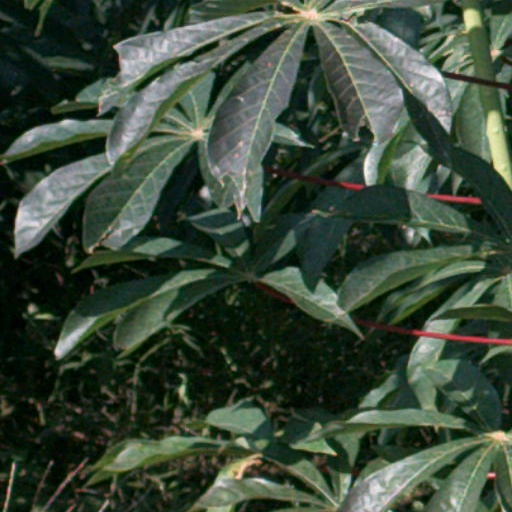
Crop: cassava